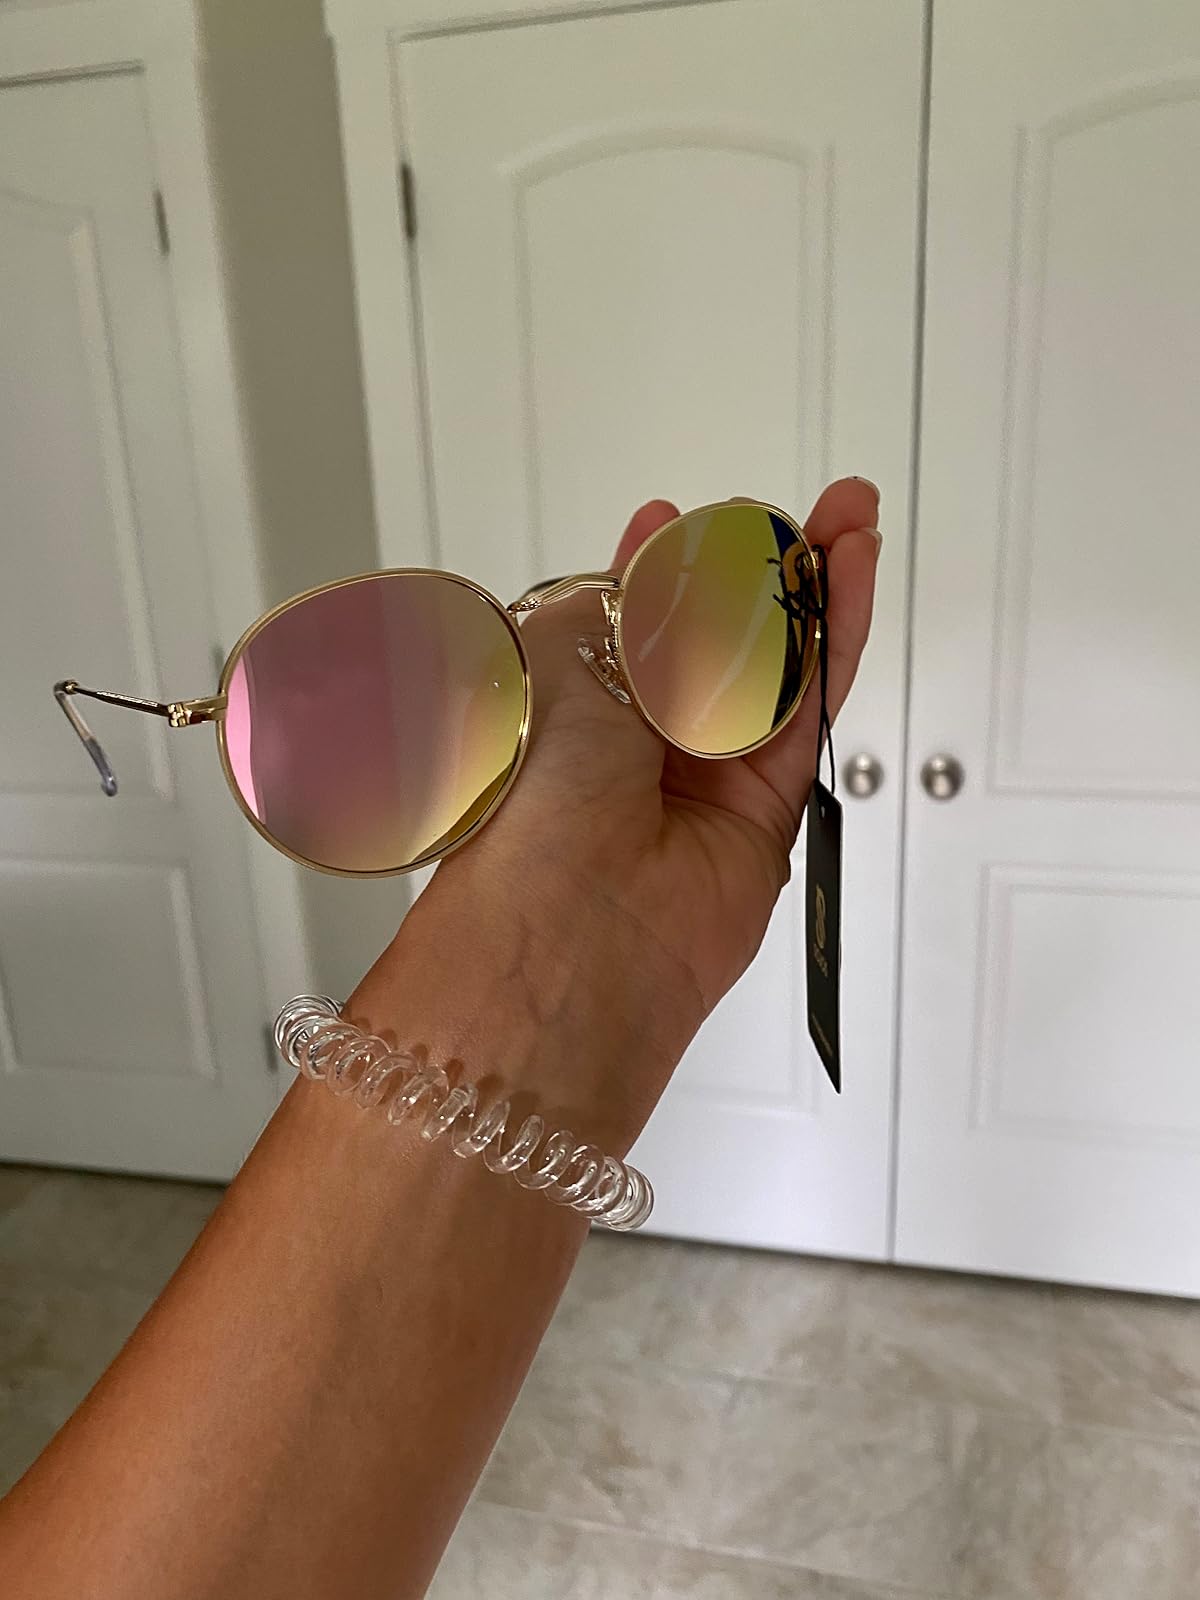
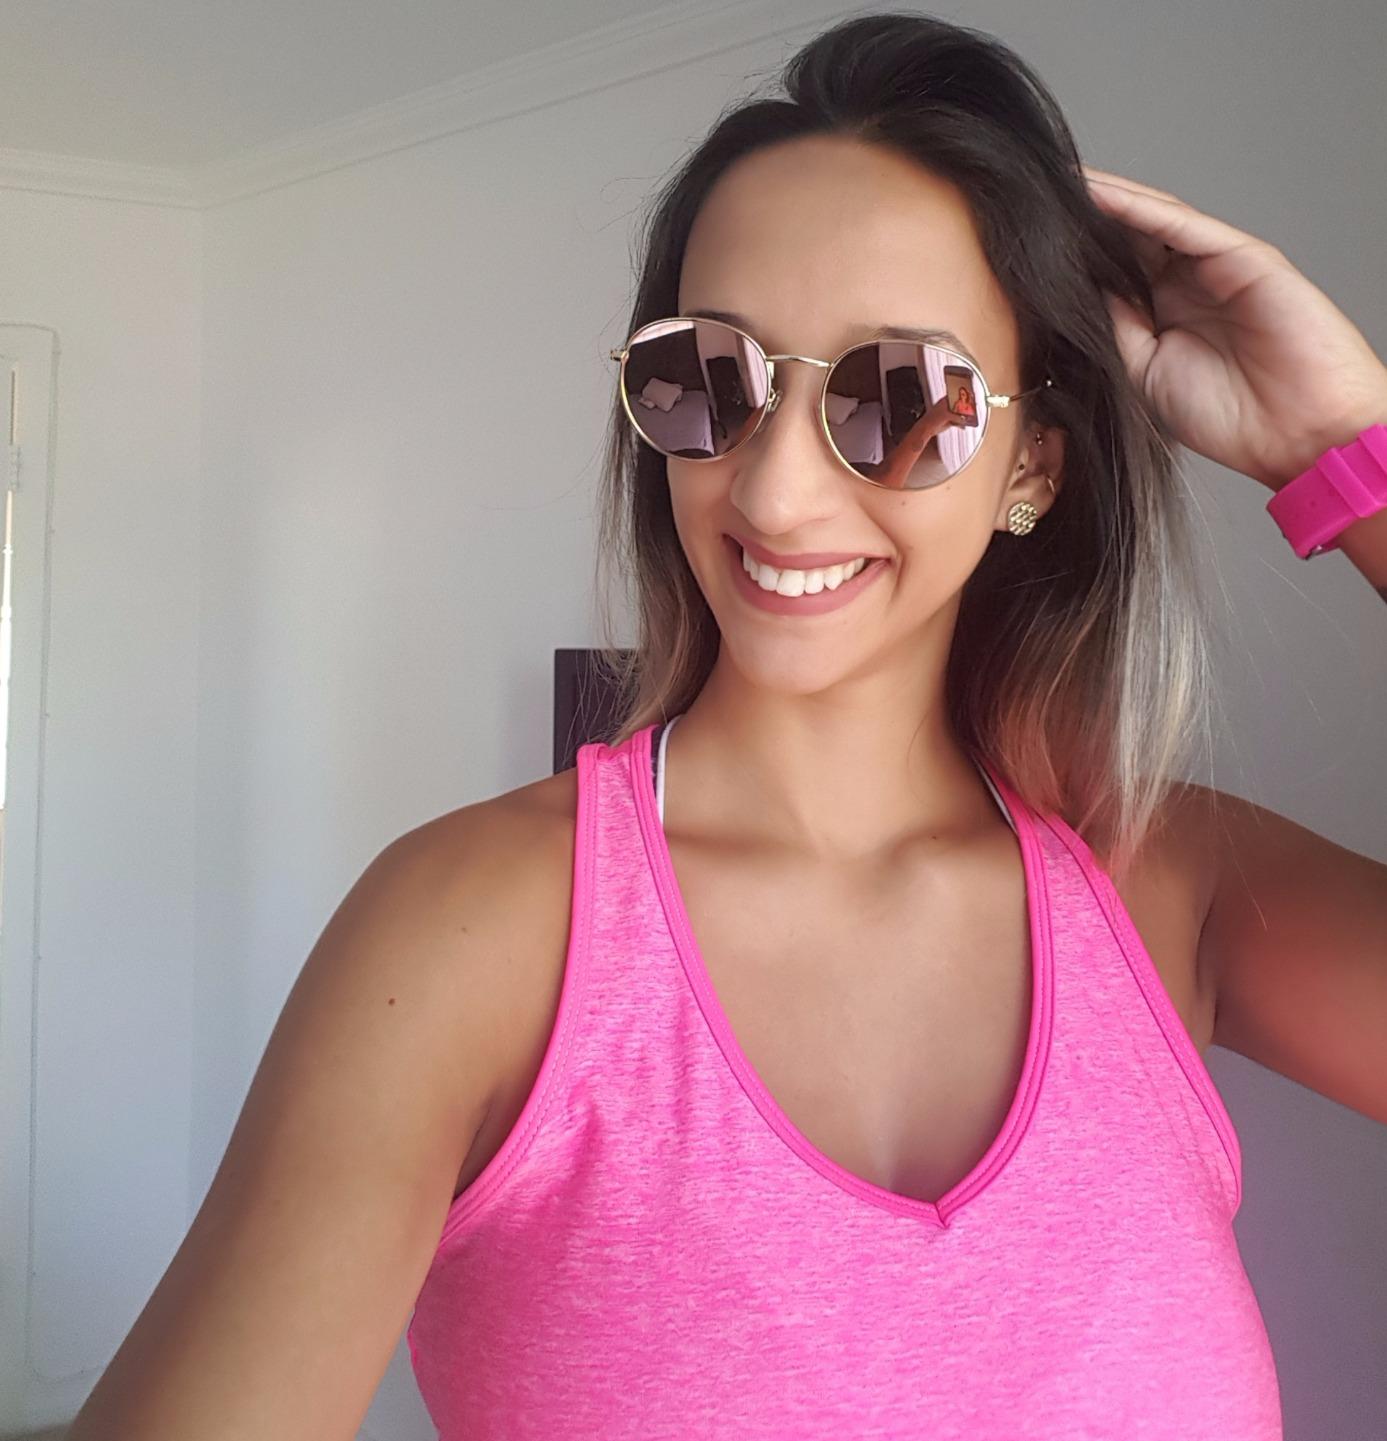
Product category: accessories_sunglasses
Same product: yes